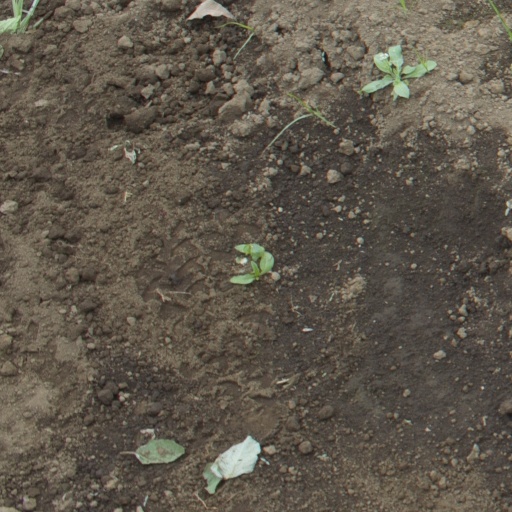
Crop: soybean